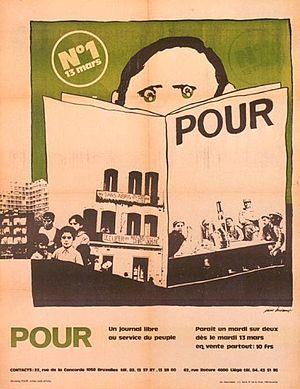
Belgique - Affiche pour le lancement de l'hebdomadaire POUR en 1973.
Pour est un journal hebdomadaire belge fondé en 1973. Il cesse de paraître en 1982. Il était édité par l'asbl POUR écrire la liberté.